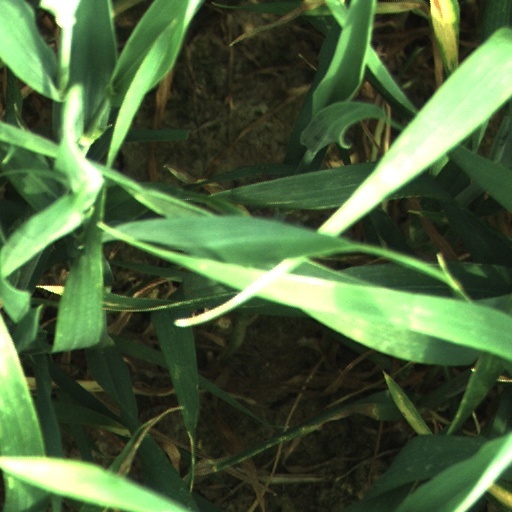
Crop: wheat